Dampier Archipelago

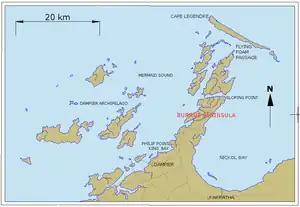
Map of Dampier Archipelago and Burrup Peninsula

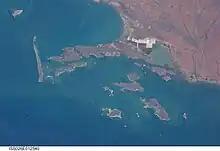
Satellite image of the Dampier Archipelago on 24 December 2010.

The Dampier Archipelago is a group of 42 islands near the town of Dampier in Pilbara, Western Australia.